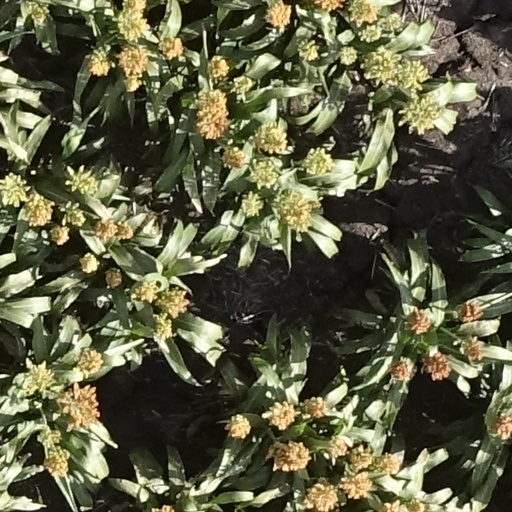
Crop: sorghum